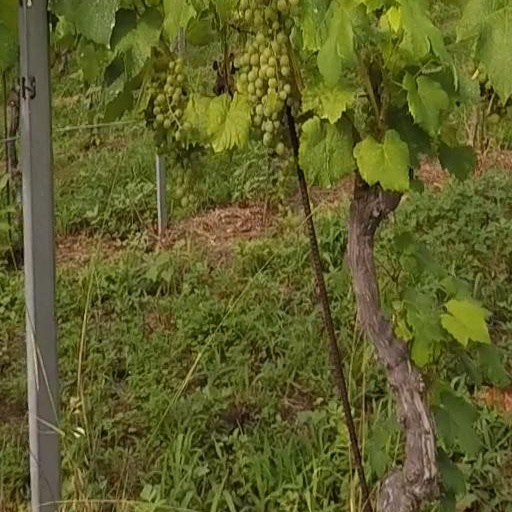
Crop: grape